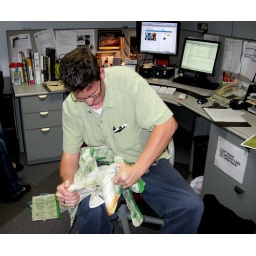
Needed a stress relief today so we learned how to rip phone books in half.